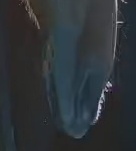
Face region: mouth_nostrils (mouth_chin_nostrils_and_profile)
Pain indicator: not_present